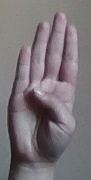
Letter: kaaf